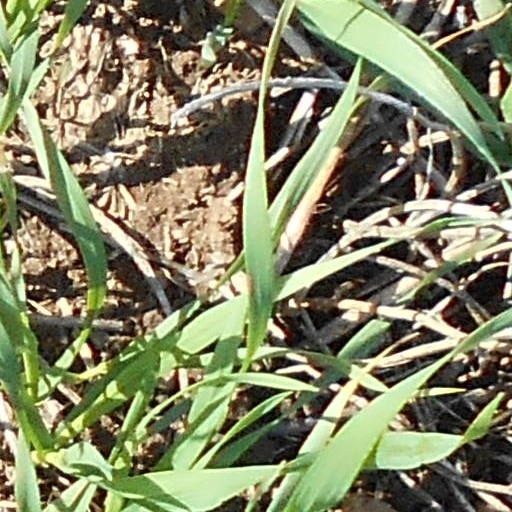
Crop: wheat